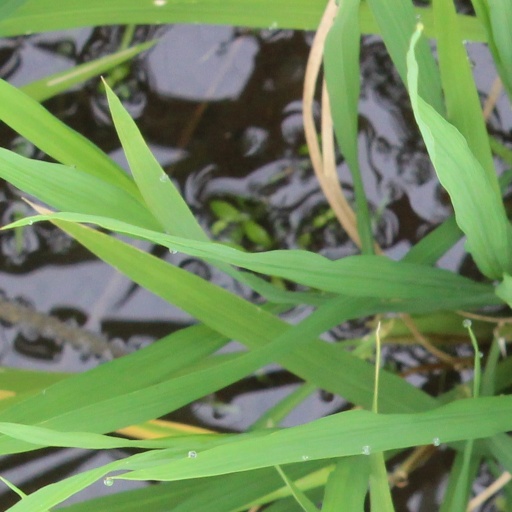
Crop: rice